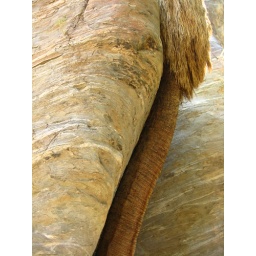
palm tree against the rock